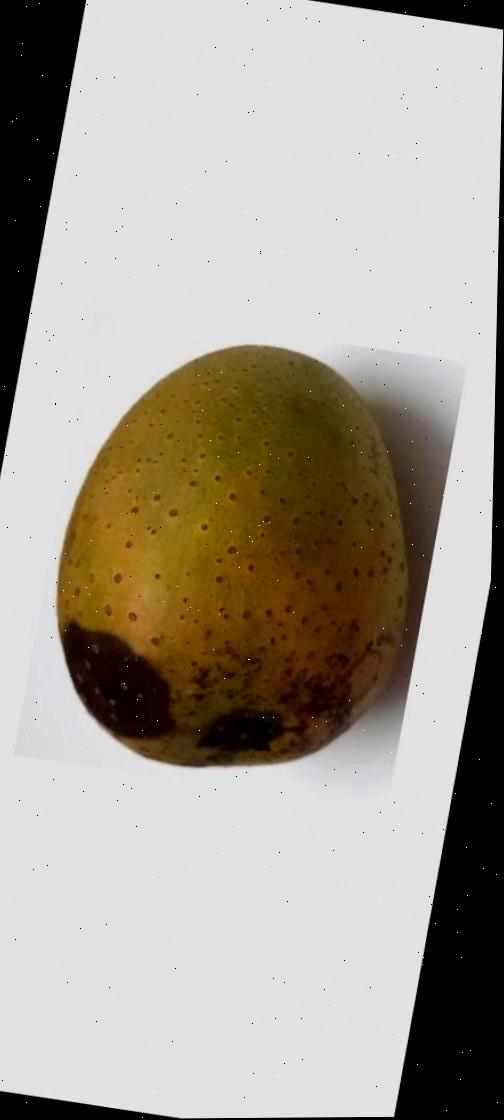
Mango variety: Gourmoti